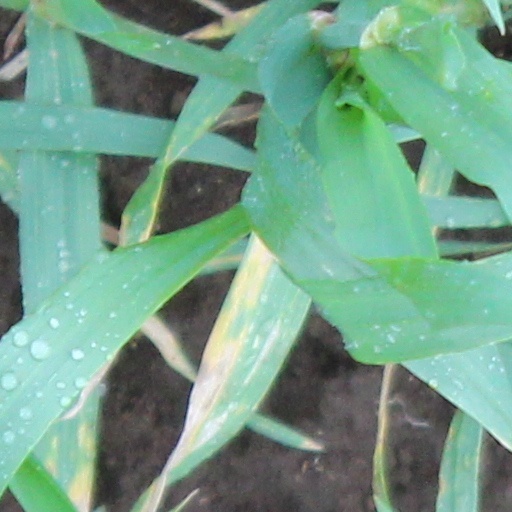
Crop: wheat